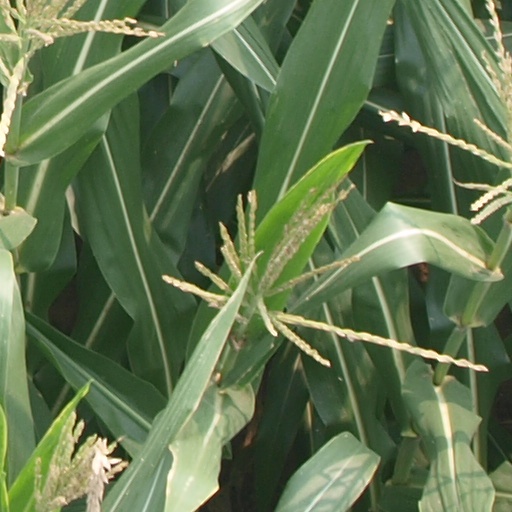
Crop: maize; corn